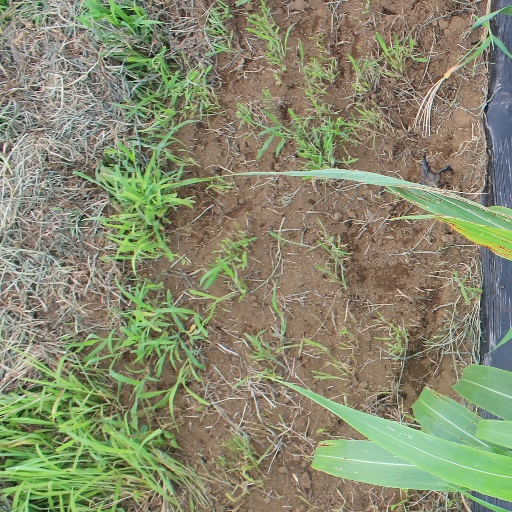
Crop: sorghum